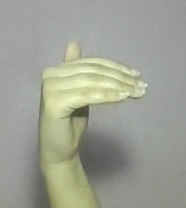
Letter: khaa